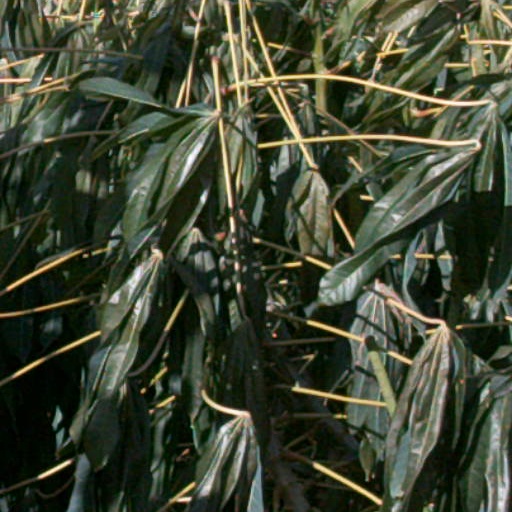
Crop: cassava